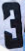
Number: 3